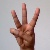
The image shows a hand gesture representing the letter 'W' in Indian Sign Language.